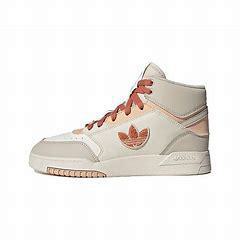
Brand: adidas
Model: originals Adidas Originals Drop Step XL